2022 Commonwealth Games

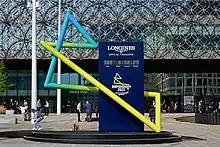
The official countdown clock for the Games in Centenary Square.

The University railway station, which serves the University of Birmingham, was planned to be renovated and was expected to be complete in time for the Games. The station would make way for the University of Birmingham, which was due to host hockey and squash events for the Games. The new station was not finished in time for the event. The Perry Barr railway station building was rebuilt and the platforms renovated as part of the £30.9 million project in Perry Barr and opened on May 29, 2022.